E. K. Vijayan

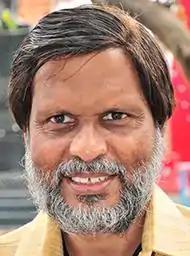
E.K Vijayan

E. K. Vijayan is the member of 14th Kerala Legislative Assembly. He is from the Communist Party of India and represents Nadapuram constituency.